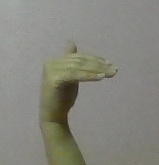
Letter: khaa